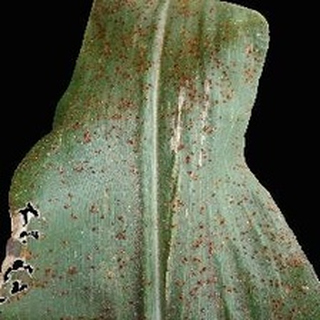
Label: corn_common_rust